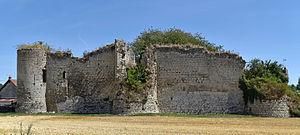
Ruines du Château de Bazoches-sur-Vesles This building is indexed in the Base Mérimée, a database of architectural heritage maintained by the French Ministry of Culture,
Le château de Bazoches-sur-Vesles est un ancien château fort, du XIIIᵉ siècle, dont les ruines se dressent sur la commune de Bazoches-sur-Vesles dans le département de l'Aisne en région Hauts-de-France.